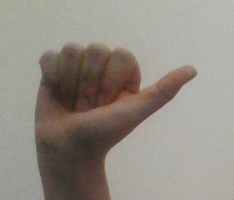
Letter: dhad